White War

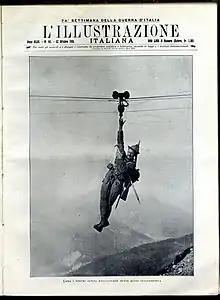
Italian soldier using a cableway to reach extreme positions

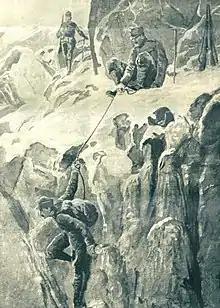
An Austrian patrol in the highest mountains of the Tyrol

The major challenge for both armies was to sustain modern warfare in such a hostile environment. The difficult terrain meant supplies had to be brought up on the backs of pack animals or of the men themselves, including heavy artillery and munitions. As the conflict developed a network of roads, mule tracks and pathways was established, reaching even the most remote places. Eventually, cableways were built too, and this building work itself was difficult, dangerous and exhausting.